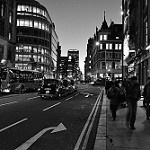
Label: B & W